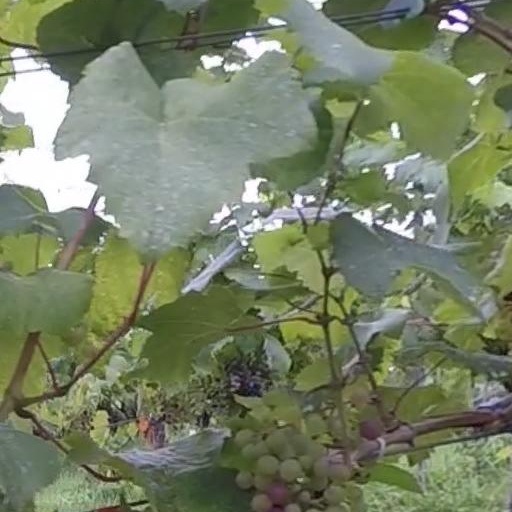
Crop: grape